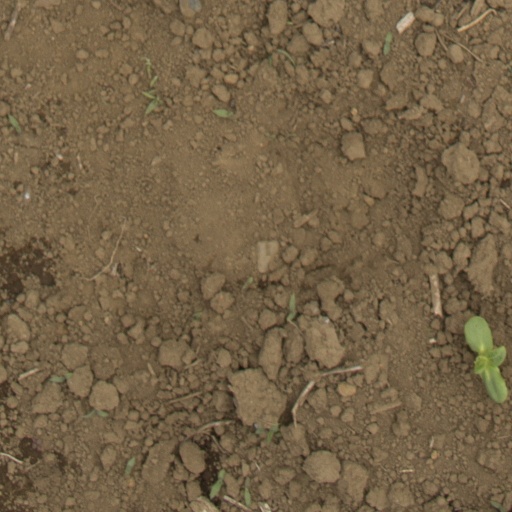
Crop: Jerusalem artichoke